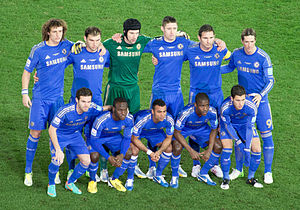
Fodboldhold
Fodboldhold fra klubben Chelsea FC i 2012
Et fodboldhold består indenfor fodboldsporten af 11 spillere.